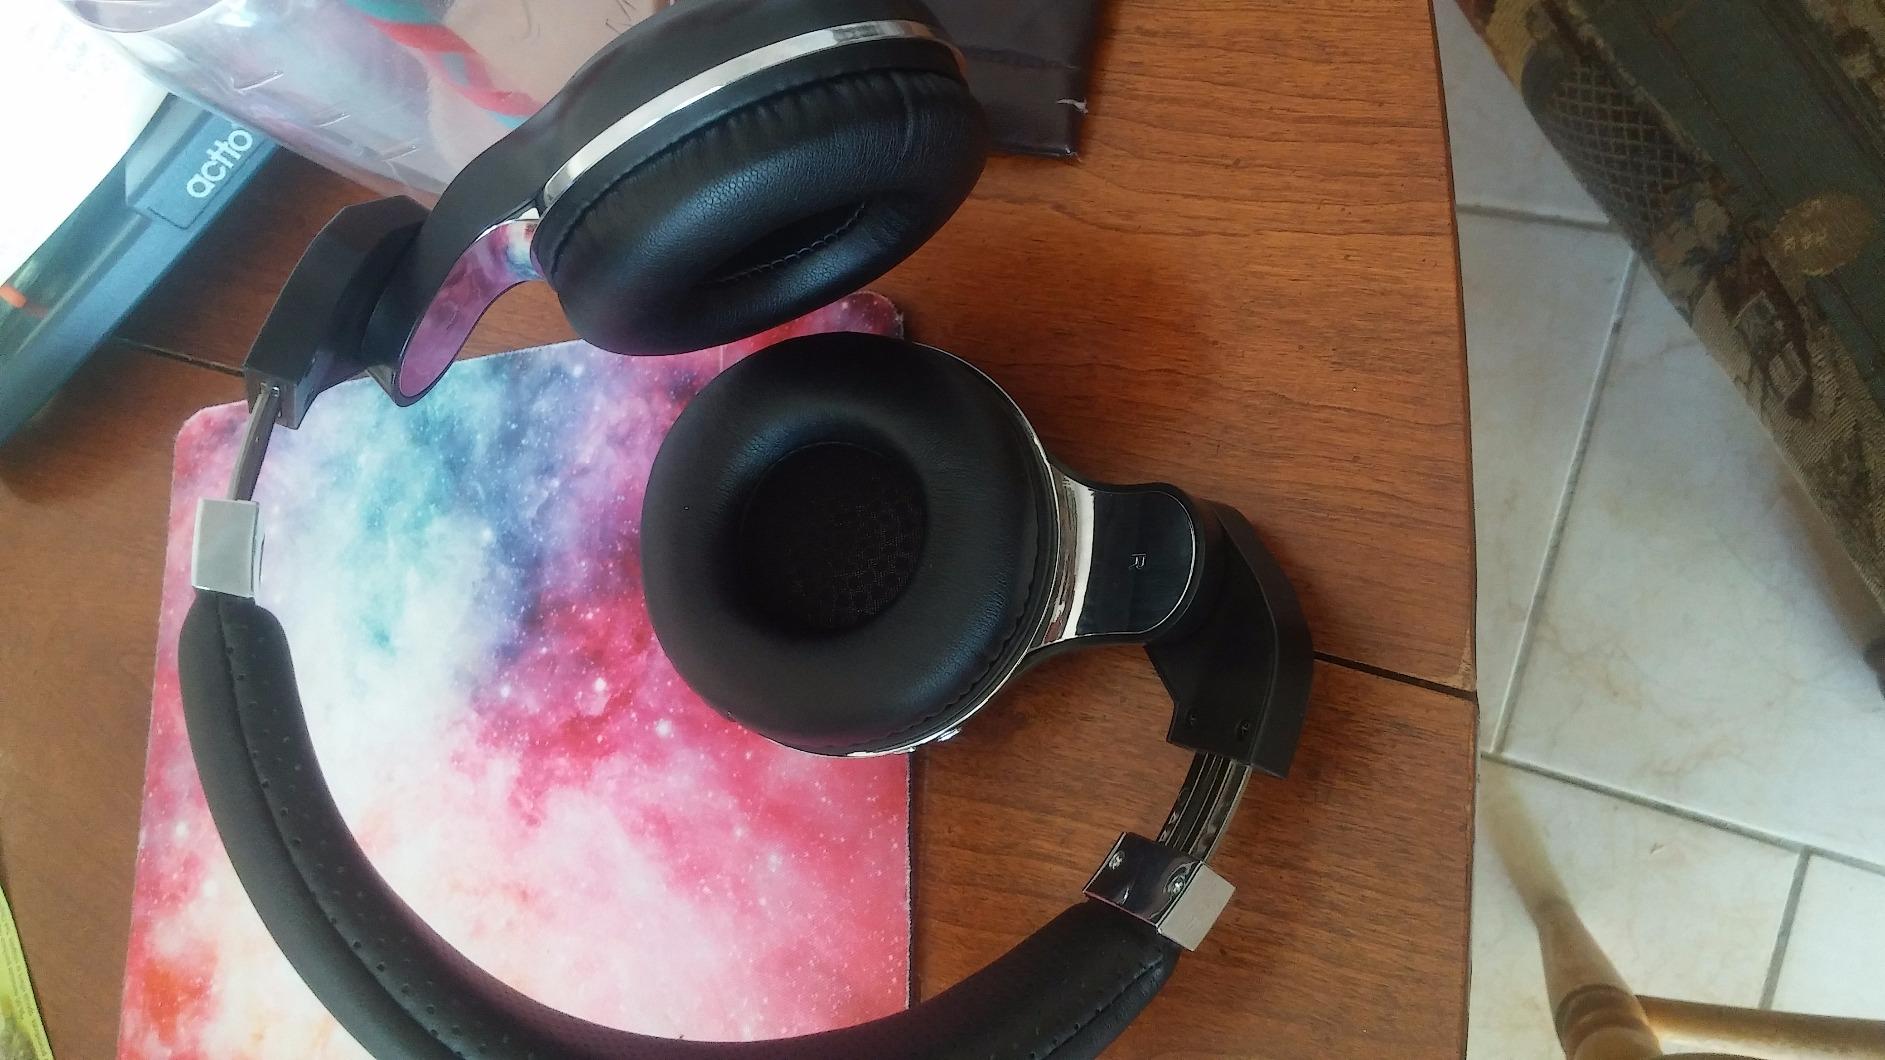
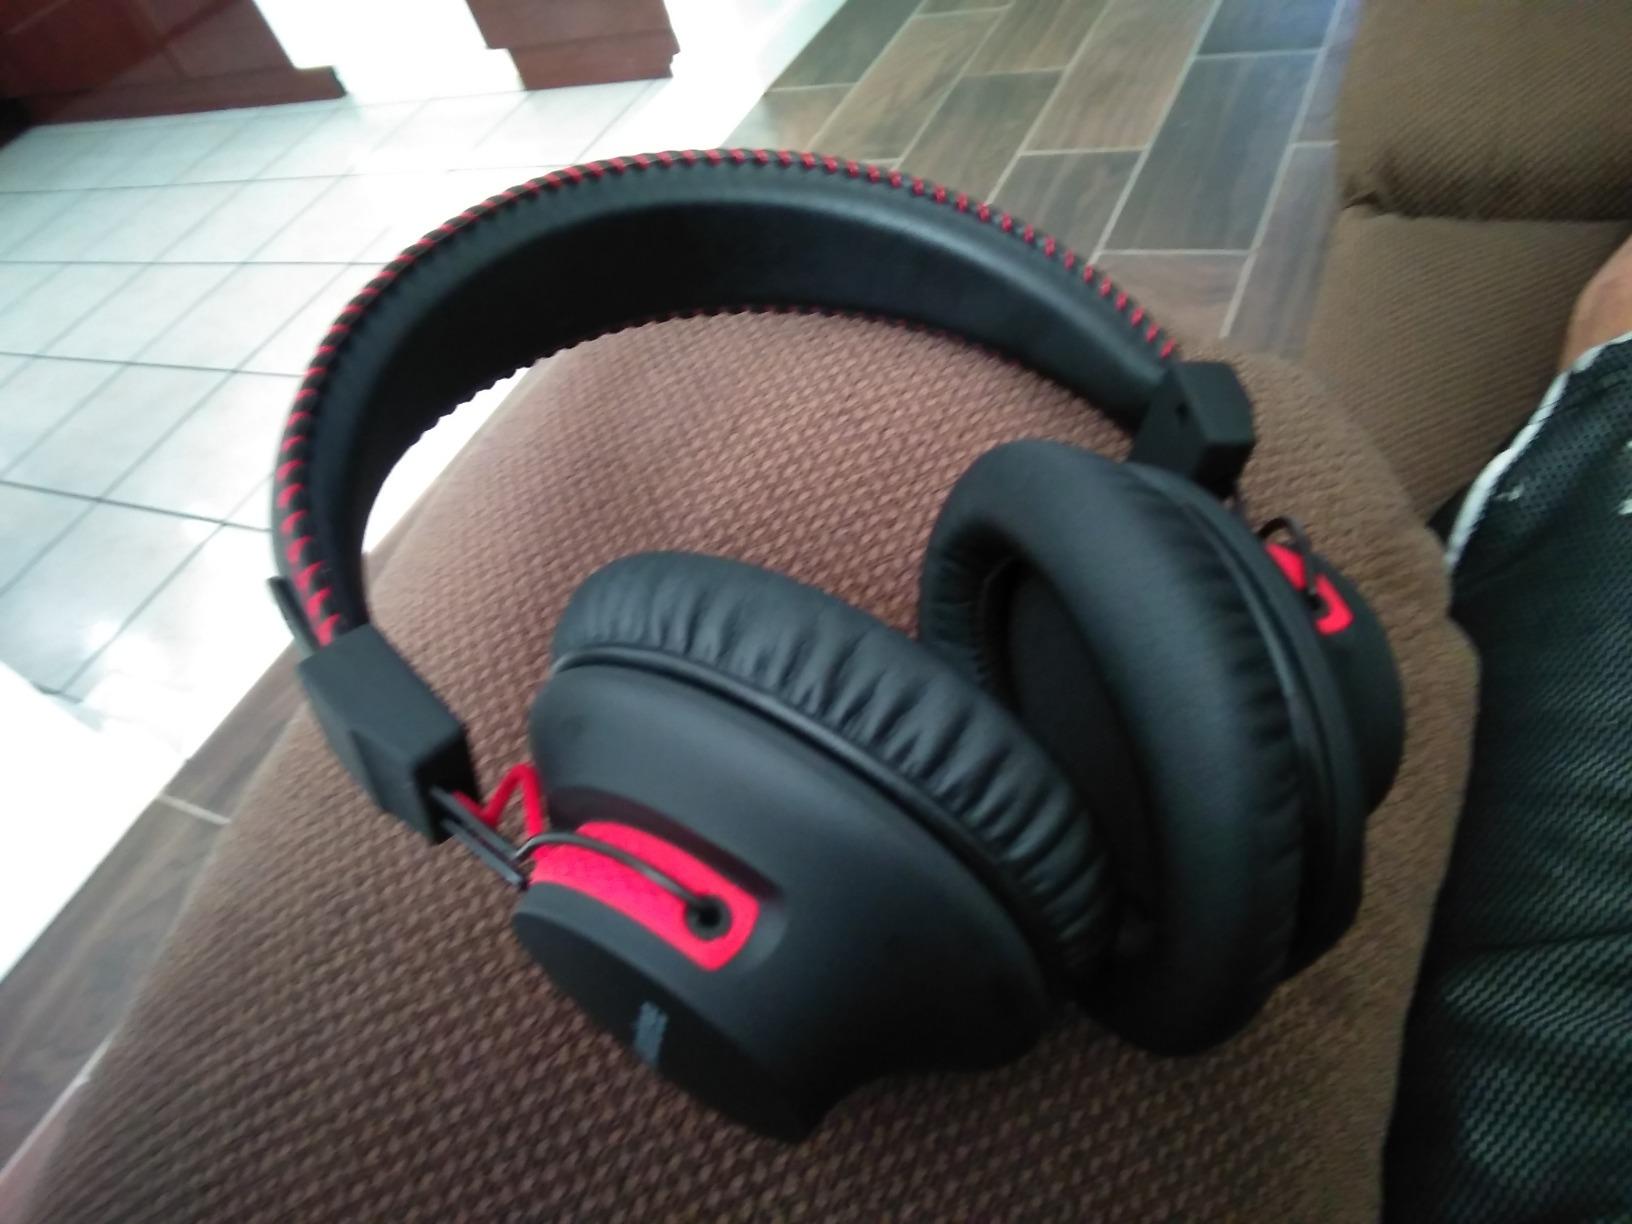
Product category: headphones
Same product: no